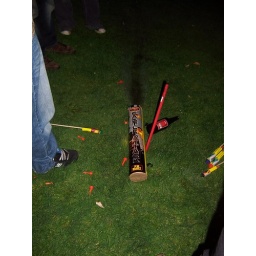
The roman candle fell over halfway through, scorching the grass and almost hitting some of us...